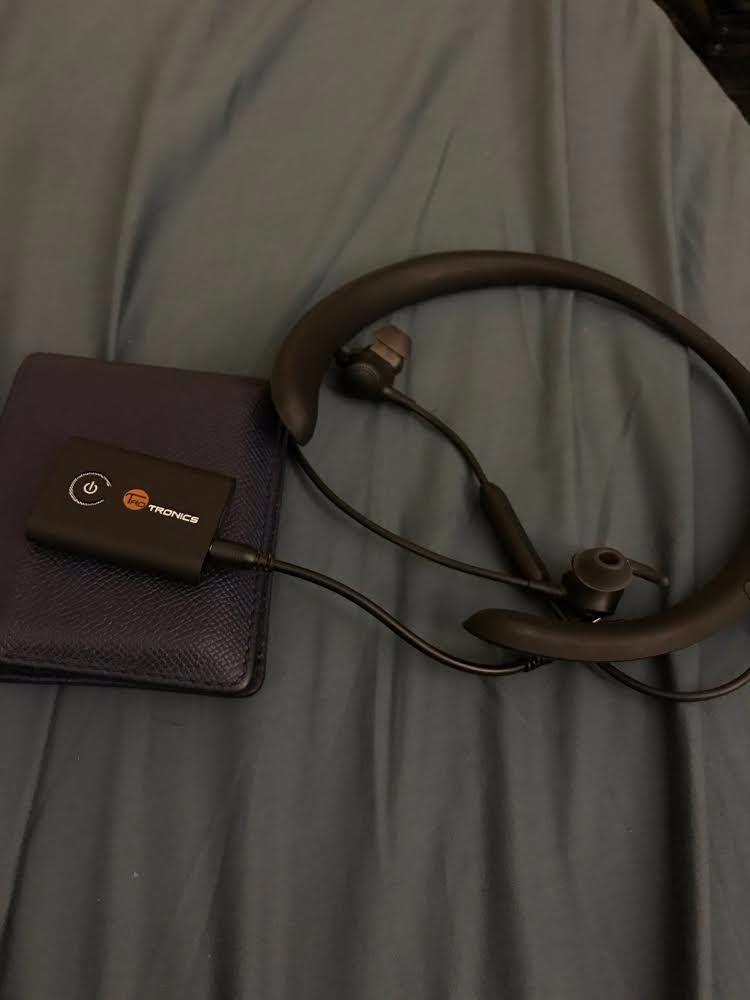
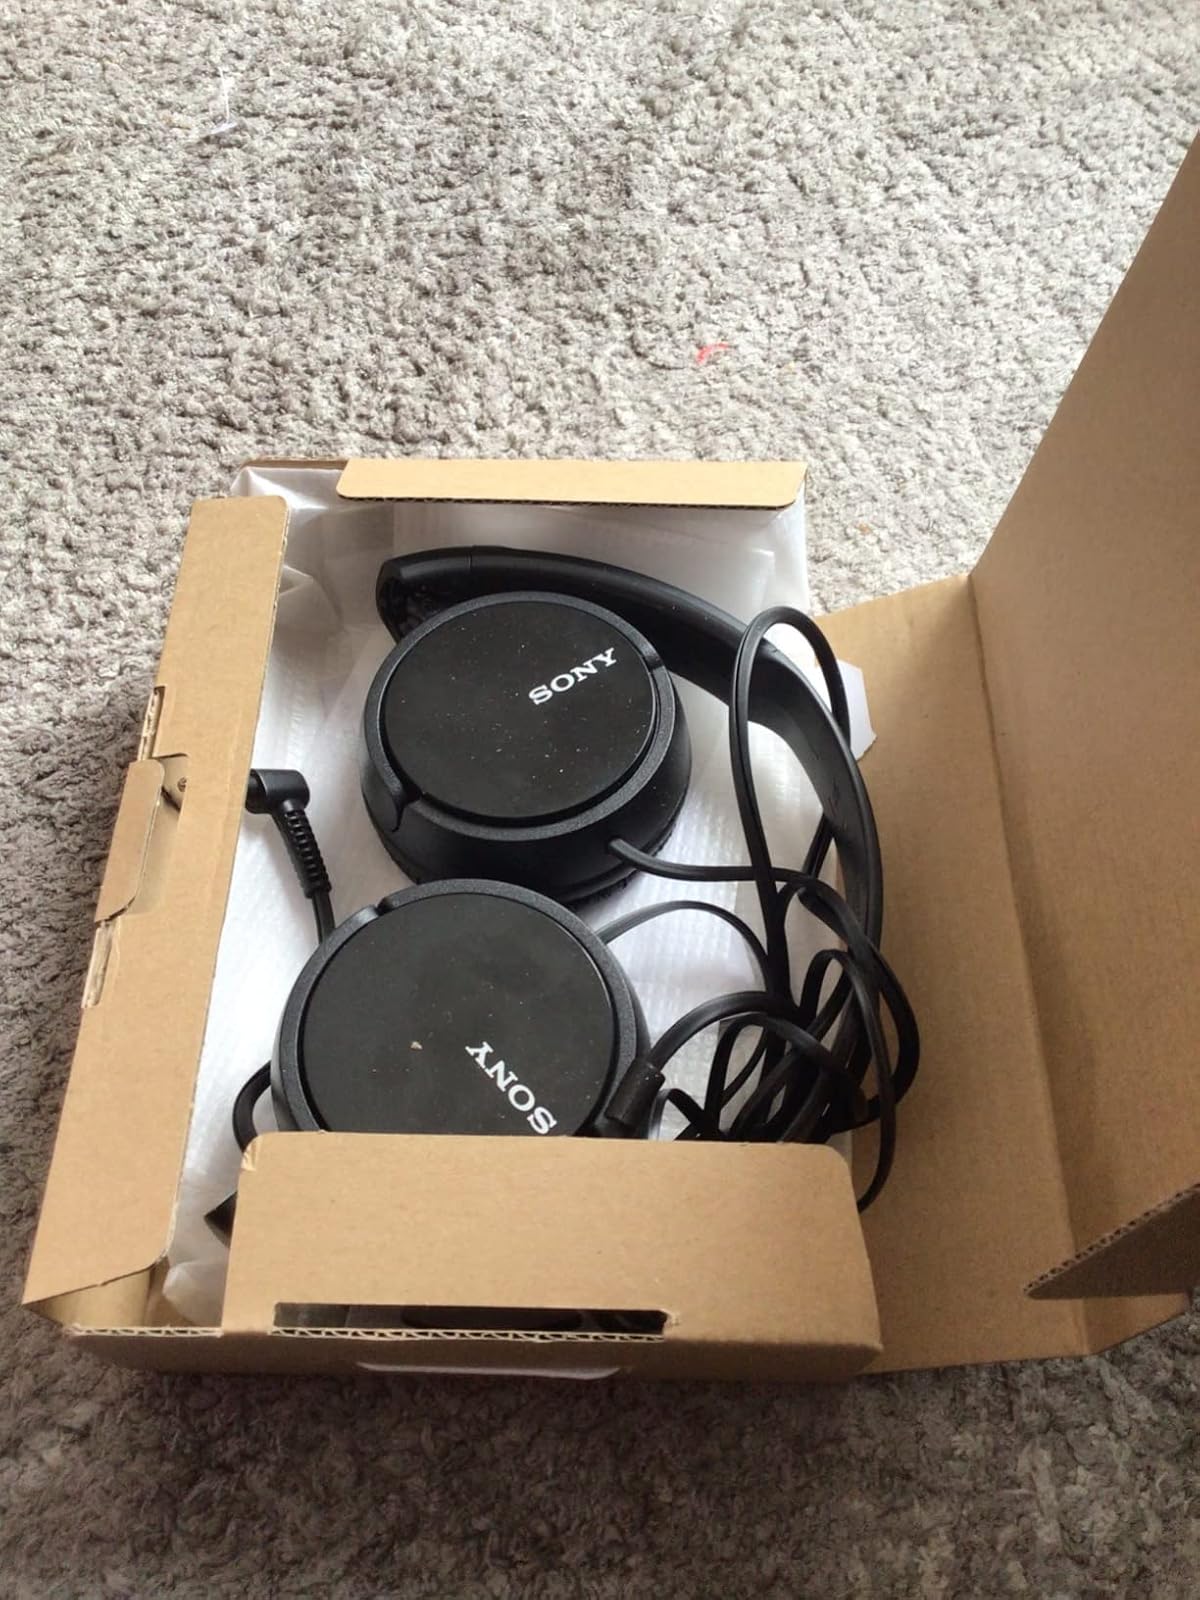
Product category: headphones
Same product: no